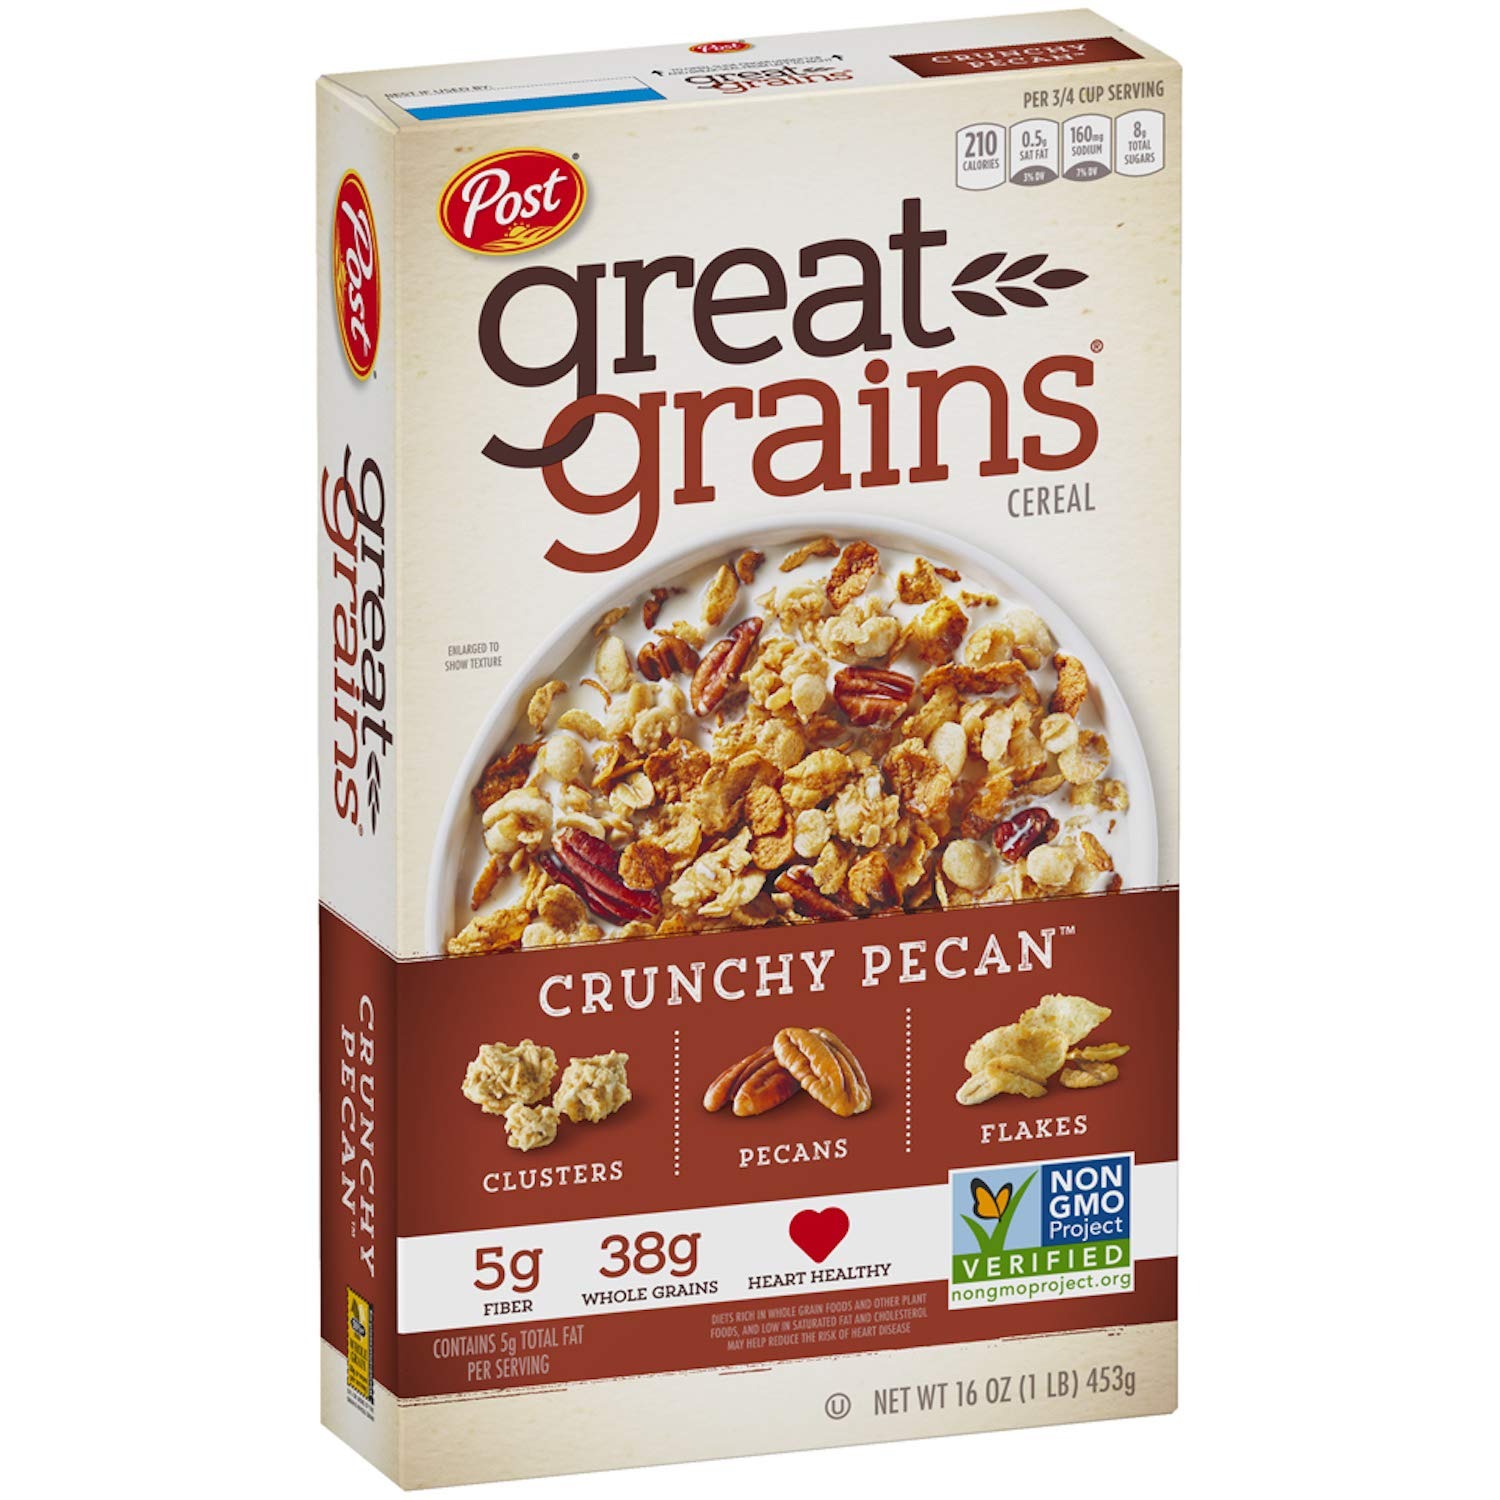
Item Name: Post Great Grains Crunchy Pecan Whole Grain Cereal, 16 Ounce, (88168)
Bullet Point 1: Whole grain cereal
Bullet Point 2: Specially selected pecans
Bullet Point 3: Multi grain flakes
Bullet Point 4: Multi grain clusters
Bullet Point 5: Kosher
Value: 16.0
Unit: Fl Oz

Price: 7.74